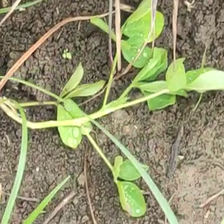
Weed species: Sicklepod_(Senna obtusifolia)